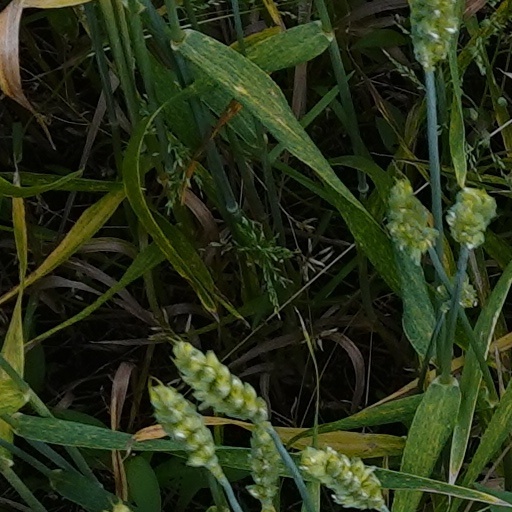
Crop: wheat